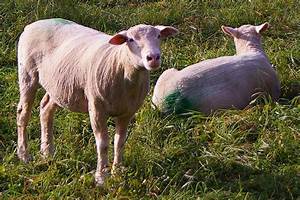
Label: pecora